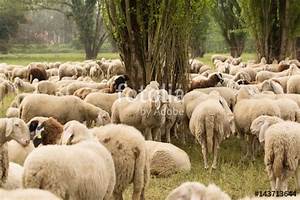
Label: sheep